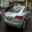
Label: automobile